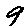
Label: 9